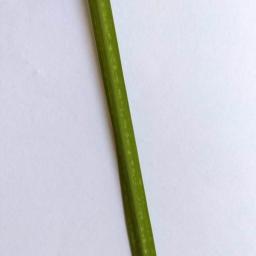
Label: Rice___Healthy